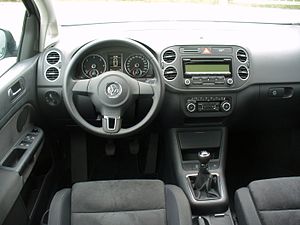
Volkswagen Golf Plus / Golf Plus (2005−2009)
Interiør
Volkswagen Golf Plus er en i foråret 2005 introduceret kompakt MPV fra Volkswagen. Den er baseret på hatchbackudgaven af Golf V. Med et facelift i starten af 2009 blev optikken tilpasset Golf VI.